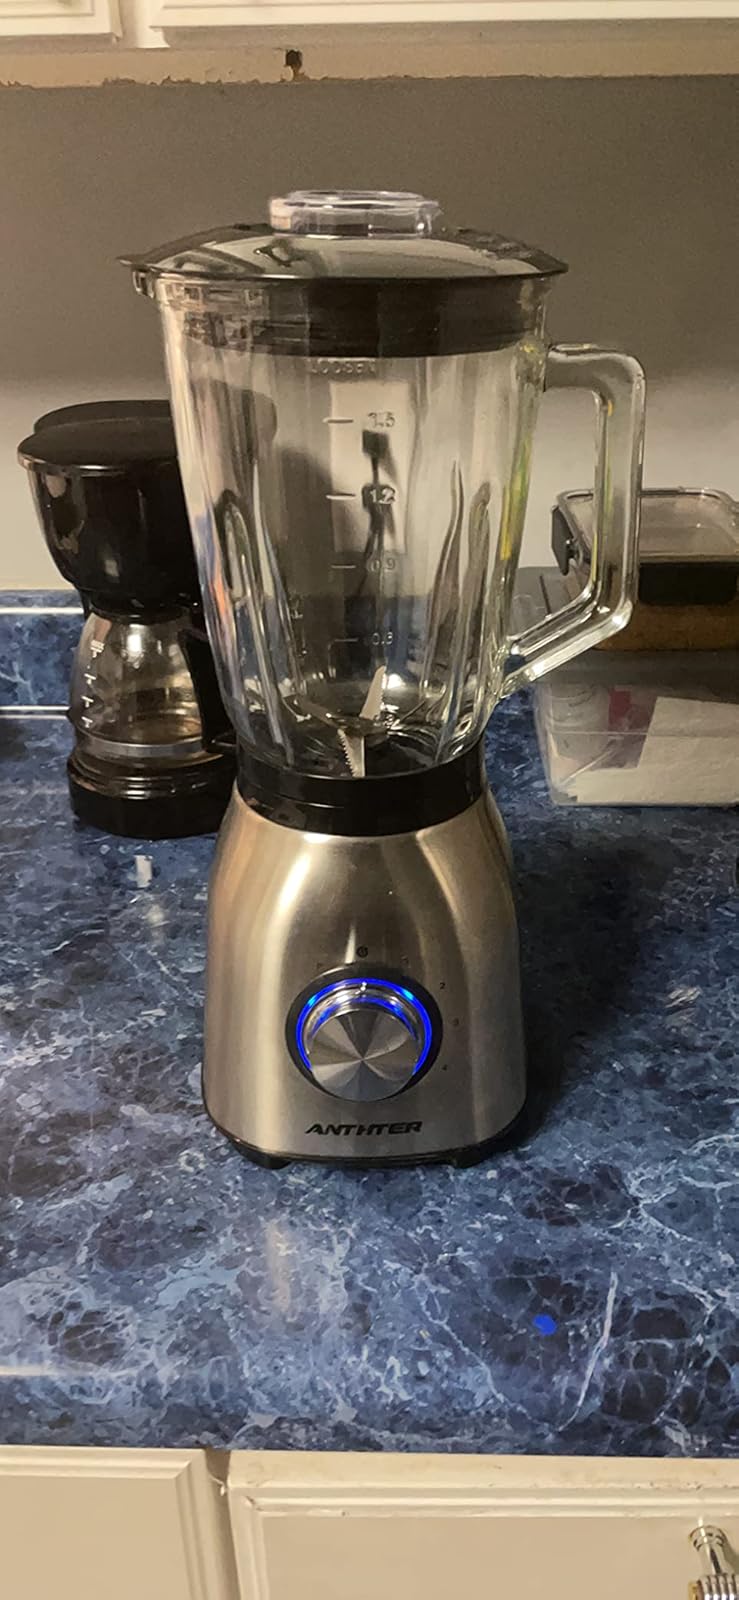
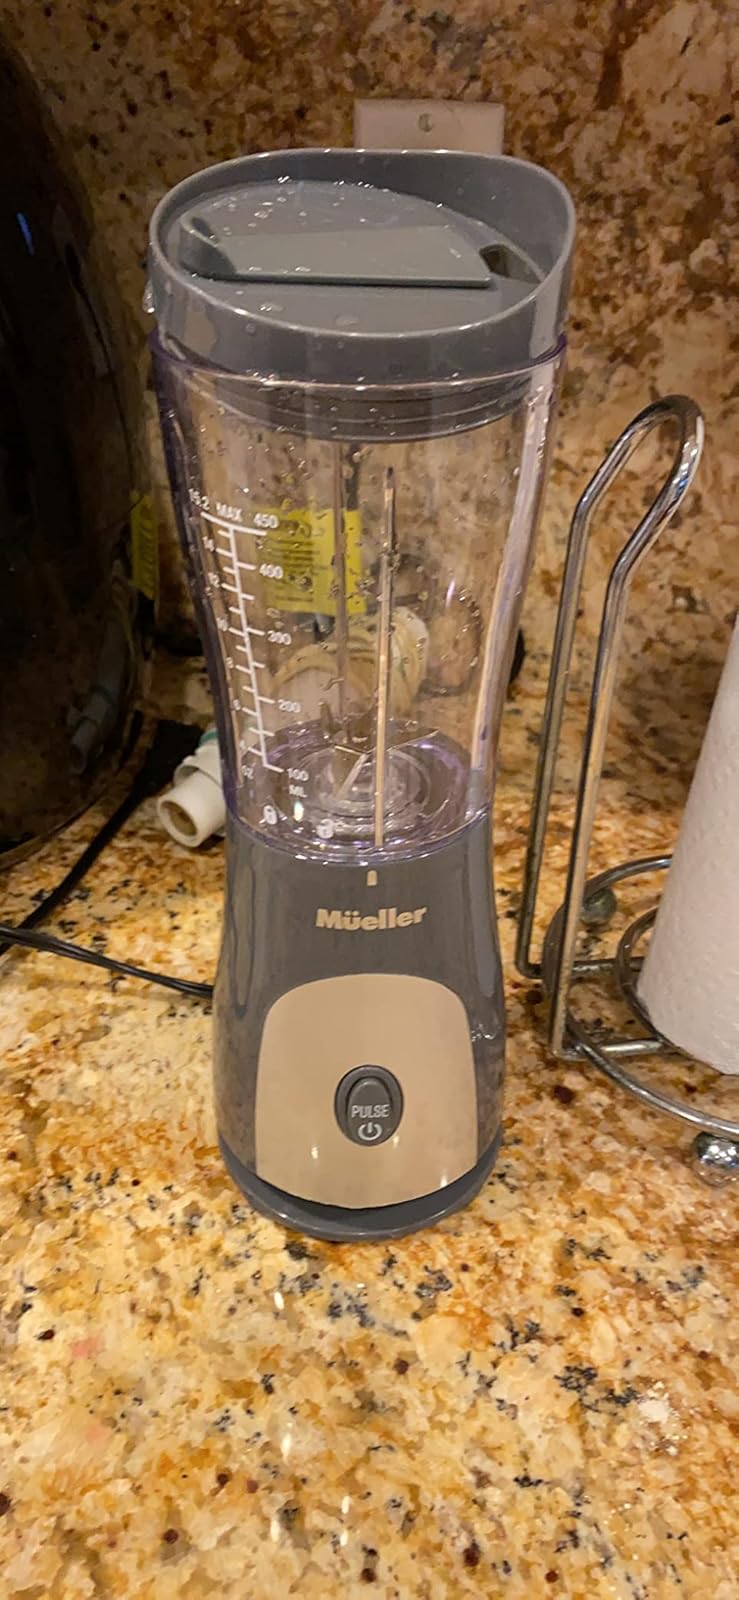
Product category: items_blender
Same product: no